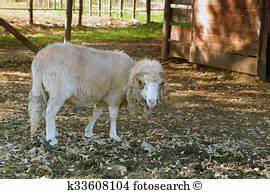
Label: sheep